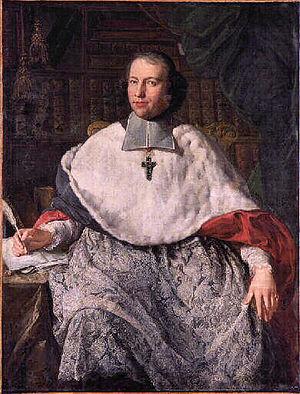
Cet article présente la liste des membres de l'Académie française, rangée par ordre chronologique de leur élection à chaque fauteuil. Cette liste est précédée d'une liste réduite portant uniquement sur les membres actuels et présentée successivement selon quatre modes de rangement : par ordre alphabétique, par numéro de fauteuil, par date d'élection et par date de naissance.
Jean-Joseph Languet de Gergy, né à Dijon le 25 août 1677 et mort à Sens le 11 mai 1753, est un homme d'Église et théologien français, évêque de Soissons puis archevêque de Sens. C'est aussi un anti-janséniste notoire.